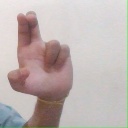
अक्षर: आ